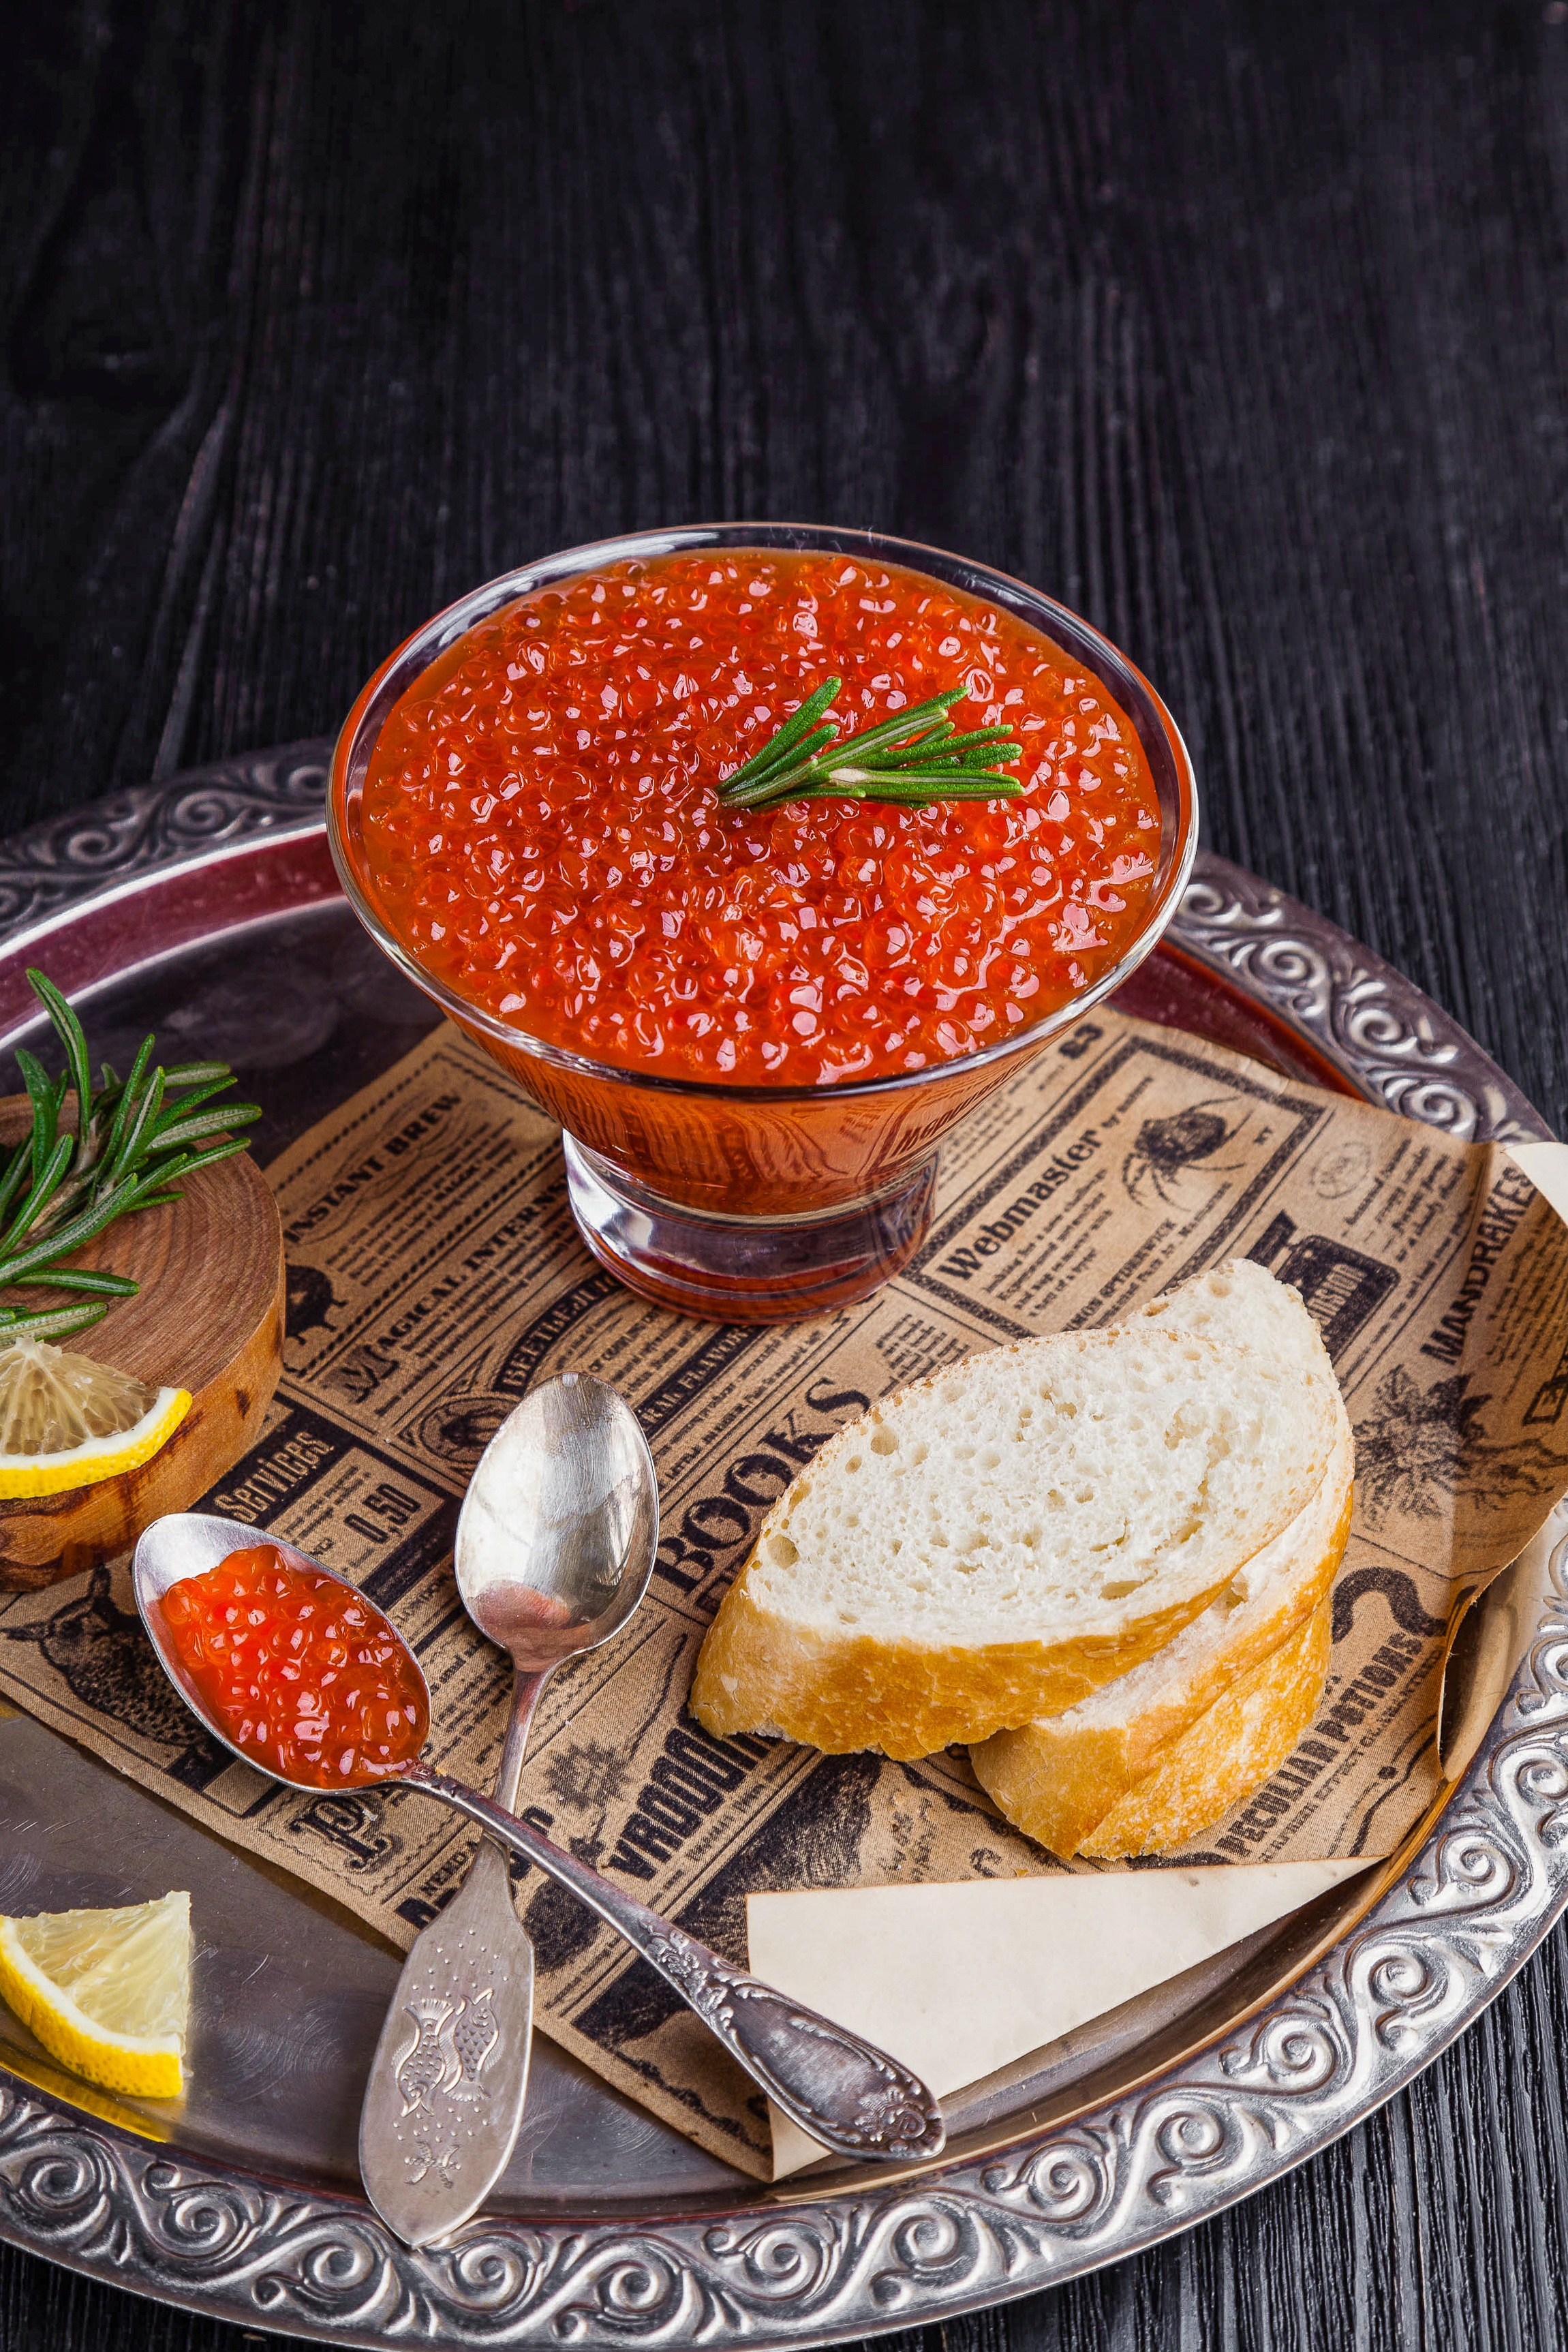
fruit, dish, meal, food, produce, plate, breakfast, cuisine, bread, nutrition, salmon, appetizer, a sandwich, caviar, red caviar, caviar sandwich